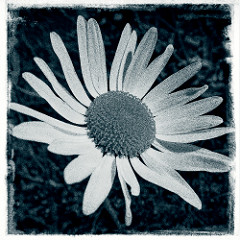
Flower: daisy